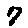
Label: 7